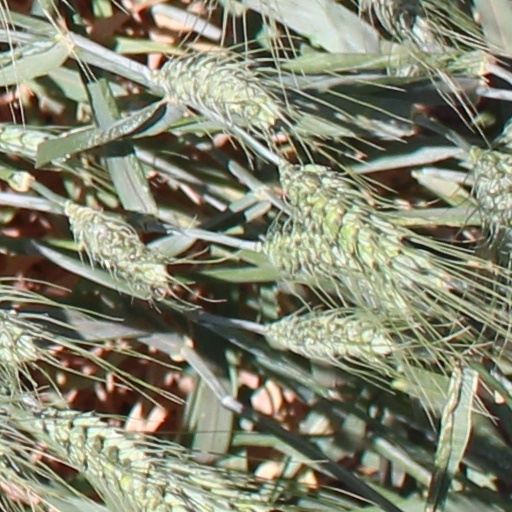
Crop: wheat